Yevhen Marchuk

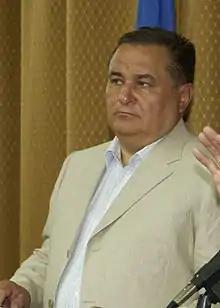
Marchuk in 2004

Yevhen Kyrylovych Marchuk (28 January 1941 – 5 August 2021) was a Ukrainian politician, intelligence officer, and general who served as the fourth Prime Minister of Ukraine after its independence in 1991.